60 Hudson Street

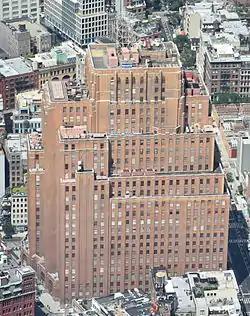
Seen from One World Observatory

60 Hudson Street, formerly known as the Western Union Building, is a 24-story telecommunications building in the Tribeca neighborhood of Manhattan in New York City. Built in 1928–1930, it was one of several Art Deco-style buildings designed by Ralph Thomas Walker of Voorhees, Gmelin and Walker for telecommunications in the early 20th century. 60 Hudson Street spans the entire block between Hudson Street, Thomas Street, Worth Street, and West Broadway.